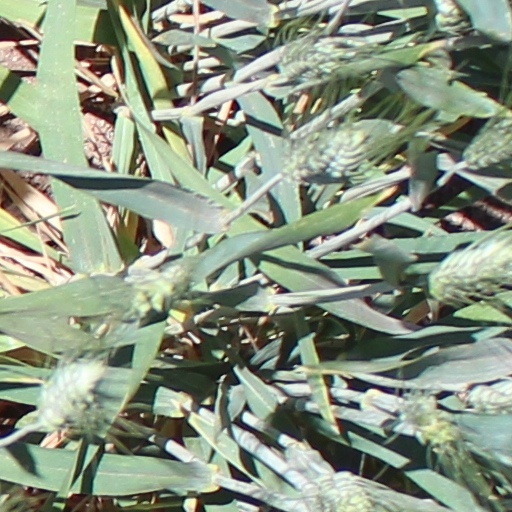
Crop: wheat